Achicourt station

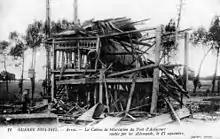
The bifurcation post destroyed by the explosion of September 17, 1914.

At the outbreak of World War I, the bifurcation station and rest stop were destroyed when the nearby bridge over the Crinchon was blown up by the Germans on the night of September 16-17, 1914. After the war, the commune twice asked for the station to be reopened, first in 1919 and then in 1925, because of the size of its population (4,000) and its proximity to Arras. Reconstruction of the railway installations led to the construction of several railway housing estates between 1921 and 1925 (on the initiative of Raoul Dautry) to accommodate the workforce, including the Pierre Semard housing estate near the stop.